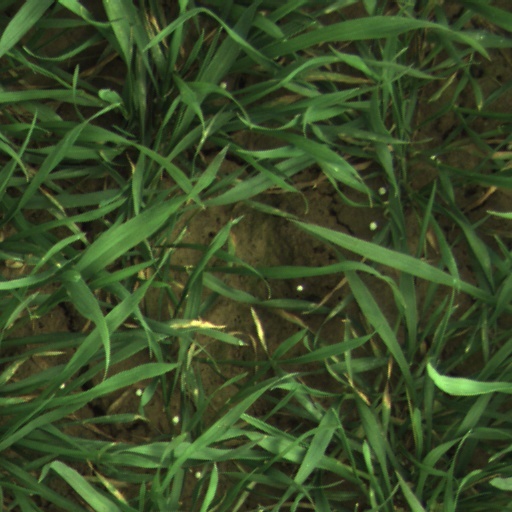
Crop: wheat